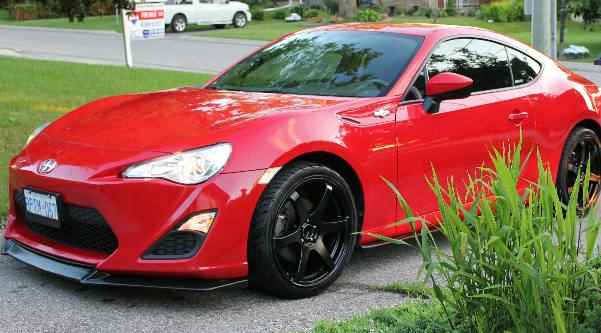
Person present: No